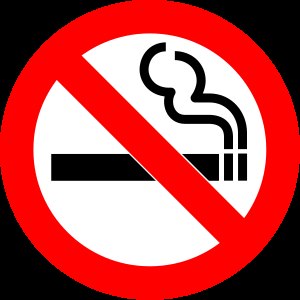
Rygeforbud
Piktogram for "rygning forbudt"
Rygeforbud betegner en offentlig eller privat regulering eller indskrænkning i enkeltpersoners muligheder for at ryge på offentlige og/eller private områder.